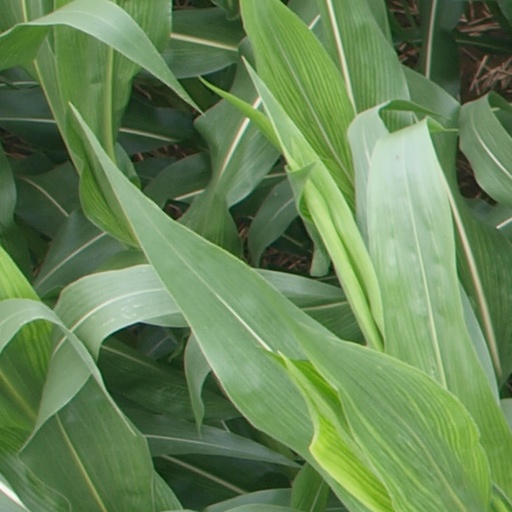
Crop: maize; corn